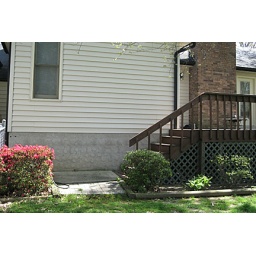
Must get the pink flowers growing in front of the deck.